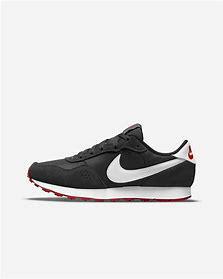
Brand: Nike
Model: MD Valiant